Orval Faubus

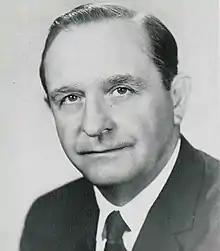
Official portrait, 1959

Orval Eugene Faubus (January 7, 1910 – December 14, 1994) was an American politician who served as the 36th Governor of Arkansas from 1955 to 1967, as a member of the Democratic Party. He is best known for the 1957 Little Rock Crisis, when he refused to comply with a decision of the U.S. Supreme Court in the 1954 case "Brown v. Board of Education", and ordered the Arkansas National Guard to prevent black students from attending Little Rock Central High School. He was elected to six two-year terms as governor.